List of NASCAR drivers who died during their careers

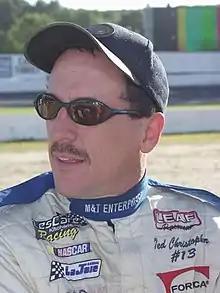
Ted Christopher is the most recent active driver to die during their career.

This is a list of NASCAR drivers who died during their careers. This list only includes active drivers who died due to circumstances outside of a NASCAR race. For the list of drivers who died in NASCAR races, see the list of NASCAR fatalities. This list includes drivers of the major touring series of NASCAR: NASCAR Cup Series, NASCAR Xfinity Series, NASCAR Truck Series, NASCAR Modified Tour, and the NASCAR-sanctioned ARCA Menards Series.